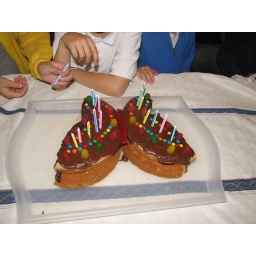
Nonna's bday cake- boys putting in candles